Boots (company)

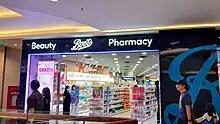
Boots branch at Pondok Indah Mall in Jakarta

In late 2004, Boots sold its laser eye surgery business to Optical Express.